David Byrne

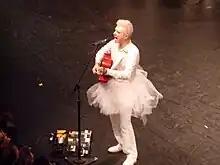
Byrne at London's Royal Festival Hall in April 2009

During his time in the band, David Byrne took on outside projects, collaborating with Brian Eno during 1979 and 1981 on the album "My Life in the Bush of Ghosts", which attracted acclaim for its early use of sampling and found sounds. Following this record, Byrne focused his attention on Talking Heads. "My Life in the Bush of Ghosts" was re-released for its 25th anniversary in early 2006, with new bonus tracks. In keeping with the spirit of the original album, stems for two of the songs' component tracks were released under Creative Commons licenses and a remix contest website was launched.